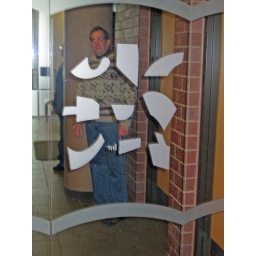
Scott Helmes - author/artist - standing behind his vispo on Rondo Community Outreach Library door (door designed by Harriet Bart)